Mark Rosenzweig (psychologist)

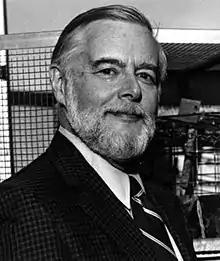

Mark Richard Rosenzweig (September 12, 1922 – July 20, 2009) was an American research psychologist whose research on neuroplasticity in animals indicated that the adult brain remains capable of anatomical remodelling and reorganization based on life experiences, overturning the conventional wisdom that the brain reached full maturity in childhood.